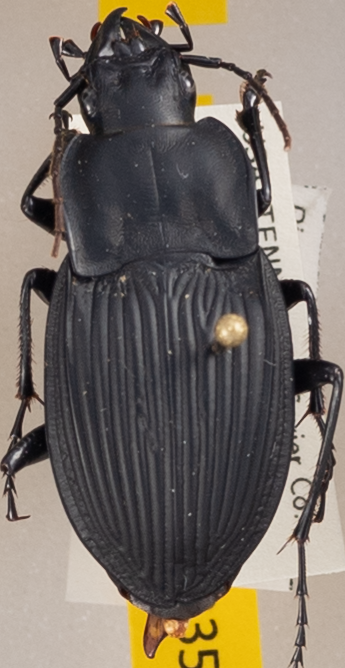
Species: Dicaelus dilatatus
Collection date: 2019-05-28
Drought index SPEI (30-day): -0.17
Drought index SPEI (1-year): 2.09
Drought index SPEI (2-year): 2.09